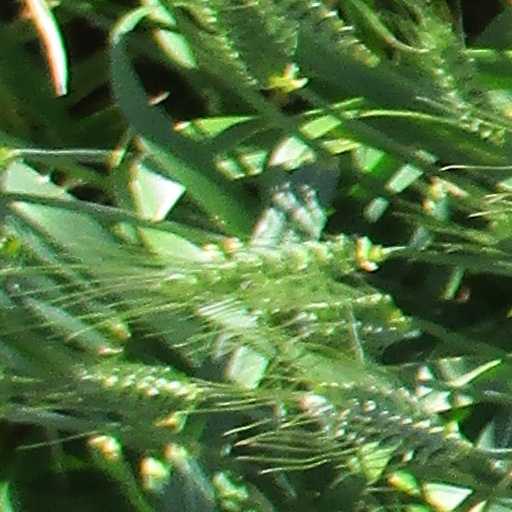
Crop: wheat